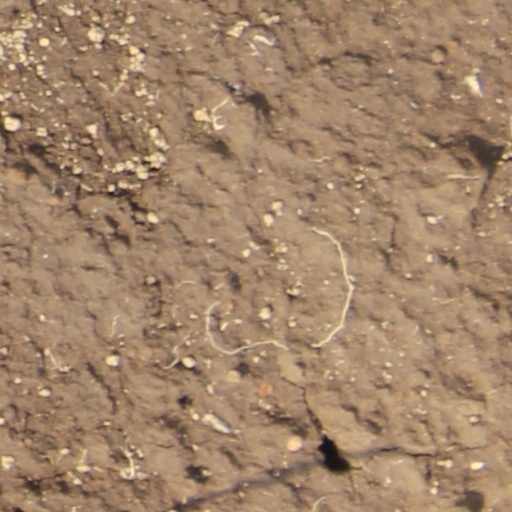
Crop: wheat